Joanna Garland

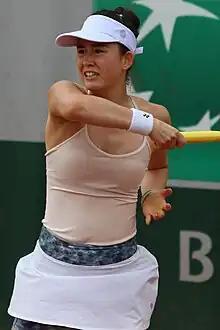
Garland at the 2023 French Open

Joanna Garland (Chinese: 葛藍喬安娜; born 16 July 2001) is a professional tennis player who represents Chinese Taipei. She has a career-high WTA singles ranking of world No. 134 achieved on 14 July 2025.